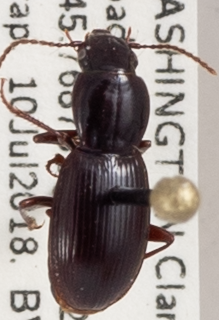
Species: Pterostichus pumilus
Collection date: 2018-07-10
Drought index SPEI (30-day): -1.106
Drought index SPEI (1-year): -0.62
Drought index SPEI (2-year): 0.71